Shelby High School (Ohio)

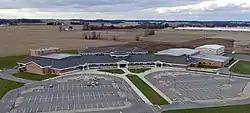
Shelby High School in 2013

Shelby High School is located in Shelby, Ohio, United States. The school serves students in grades 9-12 and is part of the Shelby City School District. A long time member of the Northern Ohio League (1944-2017), Shelby joined the Sandusky Bay Conference in 2017. Shortly after joining the Sandusky Bay Conference, Shelby joined the Mid Ohio Athletic Conference in 2018.